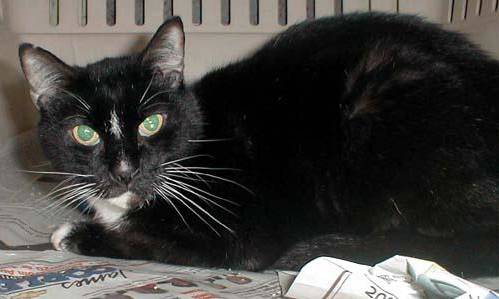
Label: cat